KYTV (TV series)

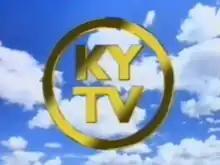

KYTV is a British television comedy series about a fictional television station. It ran on BBC2 from 1989 to 1993, and satirised satellite television in the UK at the time.